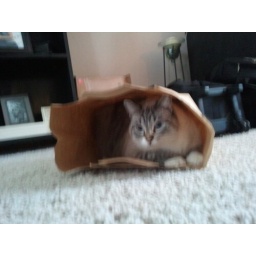
cat in the hat. no cat in the bag